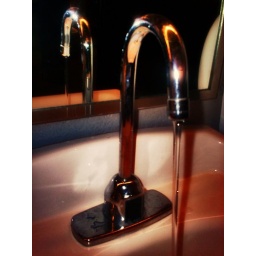
the sink in the bathroom at the fountains park....cleanest public restroom I've seen !!